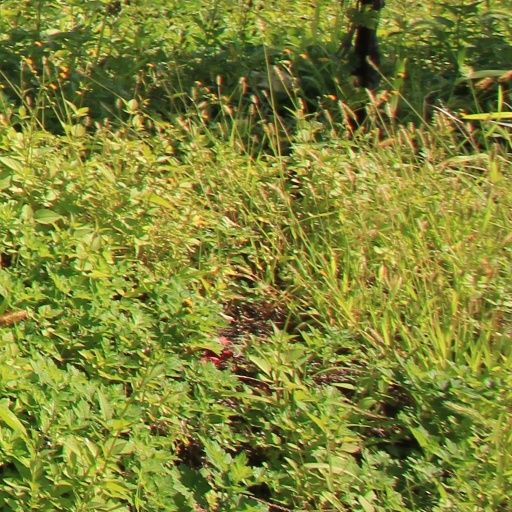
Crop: grape